Eric Wood (baseball)

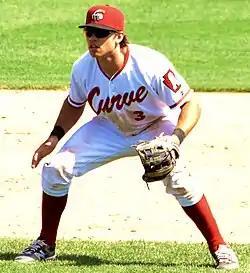
Wood with the Altoona Curve in 2016

Eric Elliot Wood (born November 22, 1992) is a Canadian former professional baseball third baseman. He played in the Chinese Professional Baseball League (CPBL) for the Chinatrust Brothers.